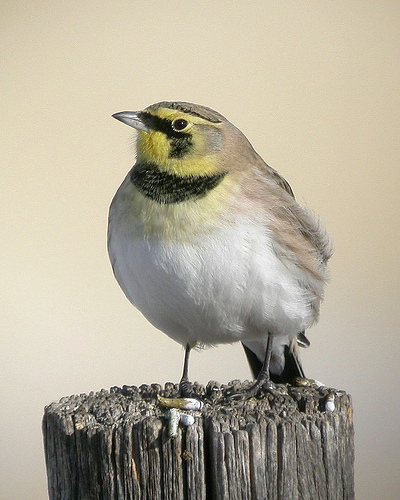
this small, fat bird has fluffy feathers, a white body, and a pale yellow head with black stripes.
a small mostly light brown and white bird with a colorful yellow and black head and throat.
this fat bird has a black and yellow face, white underbelly, and brown wings.
this is a brown and white bird with a black throat and a yellow eyebrow
this small bird has a white belly, grey to cream colored back, black tail and throat and a yellow face separated by a black cheek patch.
this bird has feathers that are grey and has a white belly
this bird has a lime green superciliary, black and lime green throat, grey crown and nape.
this bird is white with grey and has a very short beak.
this bird has a small head compared to the rest of it's body with a black neck and strip under it's eyes along with yellowish, brown and white feathers covering the rest of it's body.
this bird has wings that are brown and has a fat belly
Species: Horned Lark